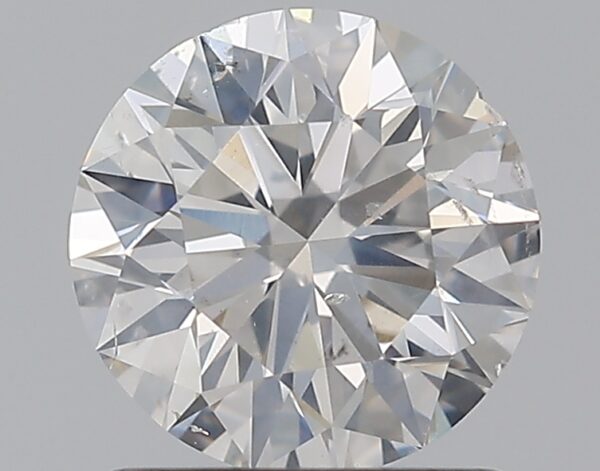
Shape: round
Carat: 1
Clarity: SI2
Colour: G
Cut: EX
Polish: EX
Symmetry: VG
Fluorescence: N
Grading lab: GIA
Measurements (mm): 6.32 x 6.4 x 3.98